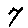
Label: 7